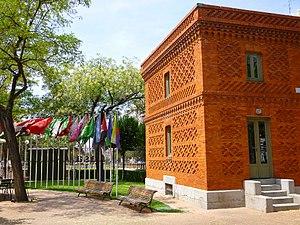
La Casa Árabe de Madrid est une institution publique espagnole créée en 2006 sur le modèle de l'Institut du monde arabe à Paris. C'est un centre culturel et de recherche sur le monde arabe et musulman ainsi que sur l'histoire espagnole d'Al-Andalus. Elle renforce le travail de diplomatie espagnole avec les pays arabes et la connaissance de leur culture en Espagne, présentée comme une part légitime de l'identité espagnole..